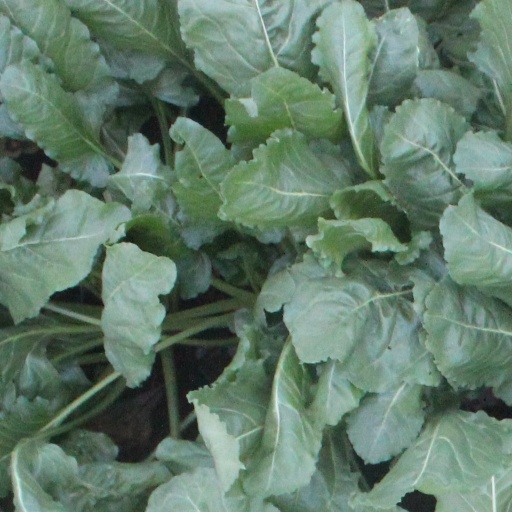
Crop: sugar beet